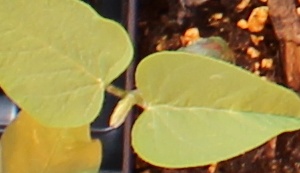
Label: Soybean